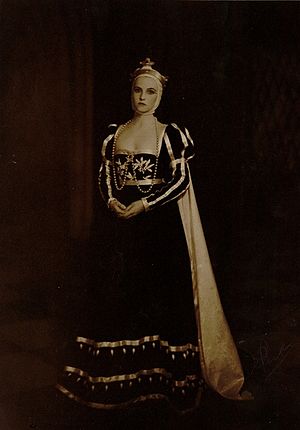
Vibeke Falk
Vibeke Falk var en norsk skuespiller. Hun var 1937–50 gift med skuespilleren og instruktøren Lauritz Falk.